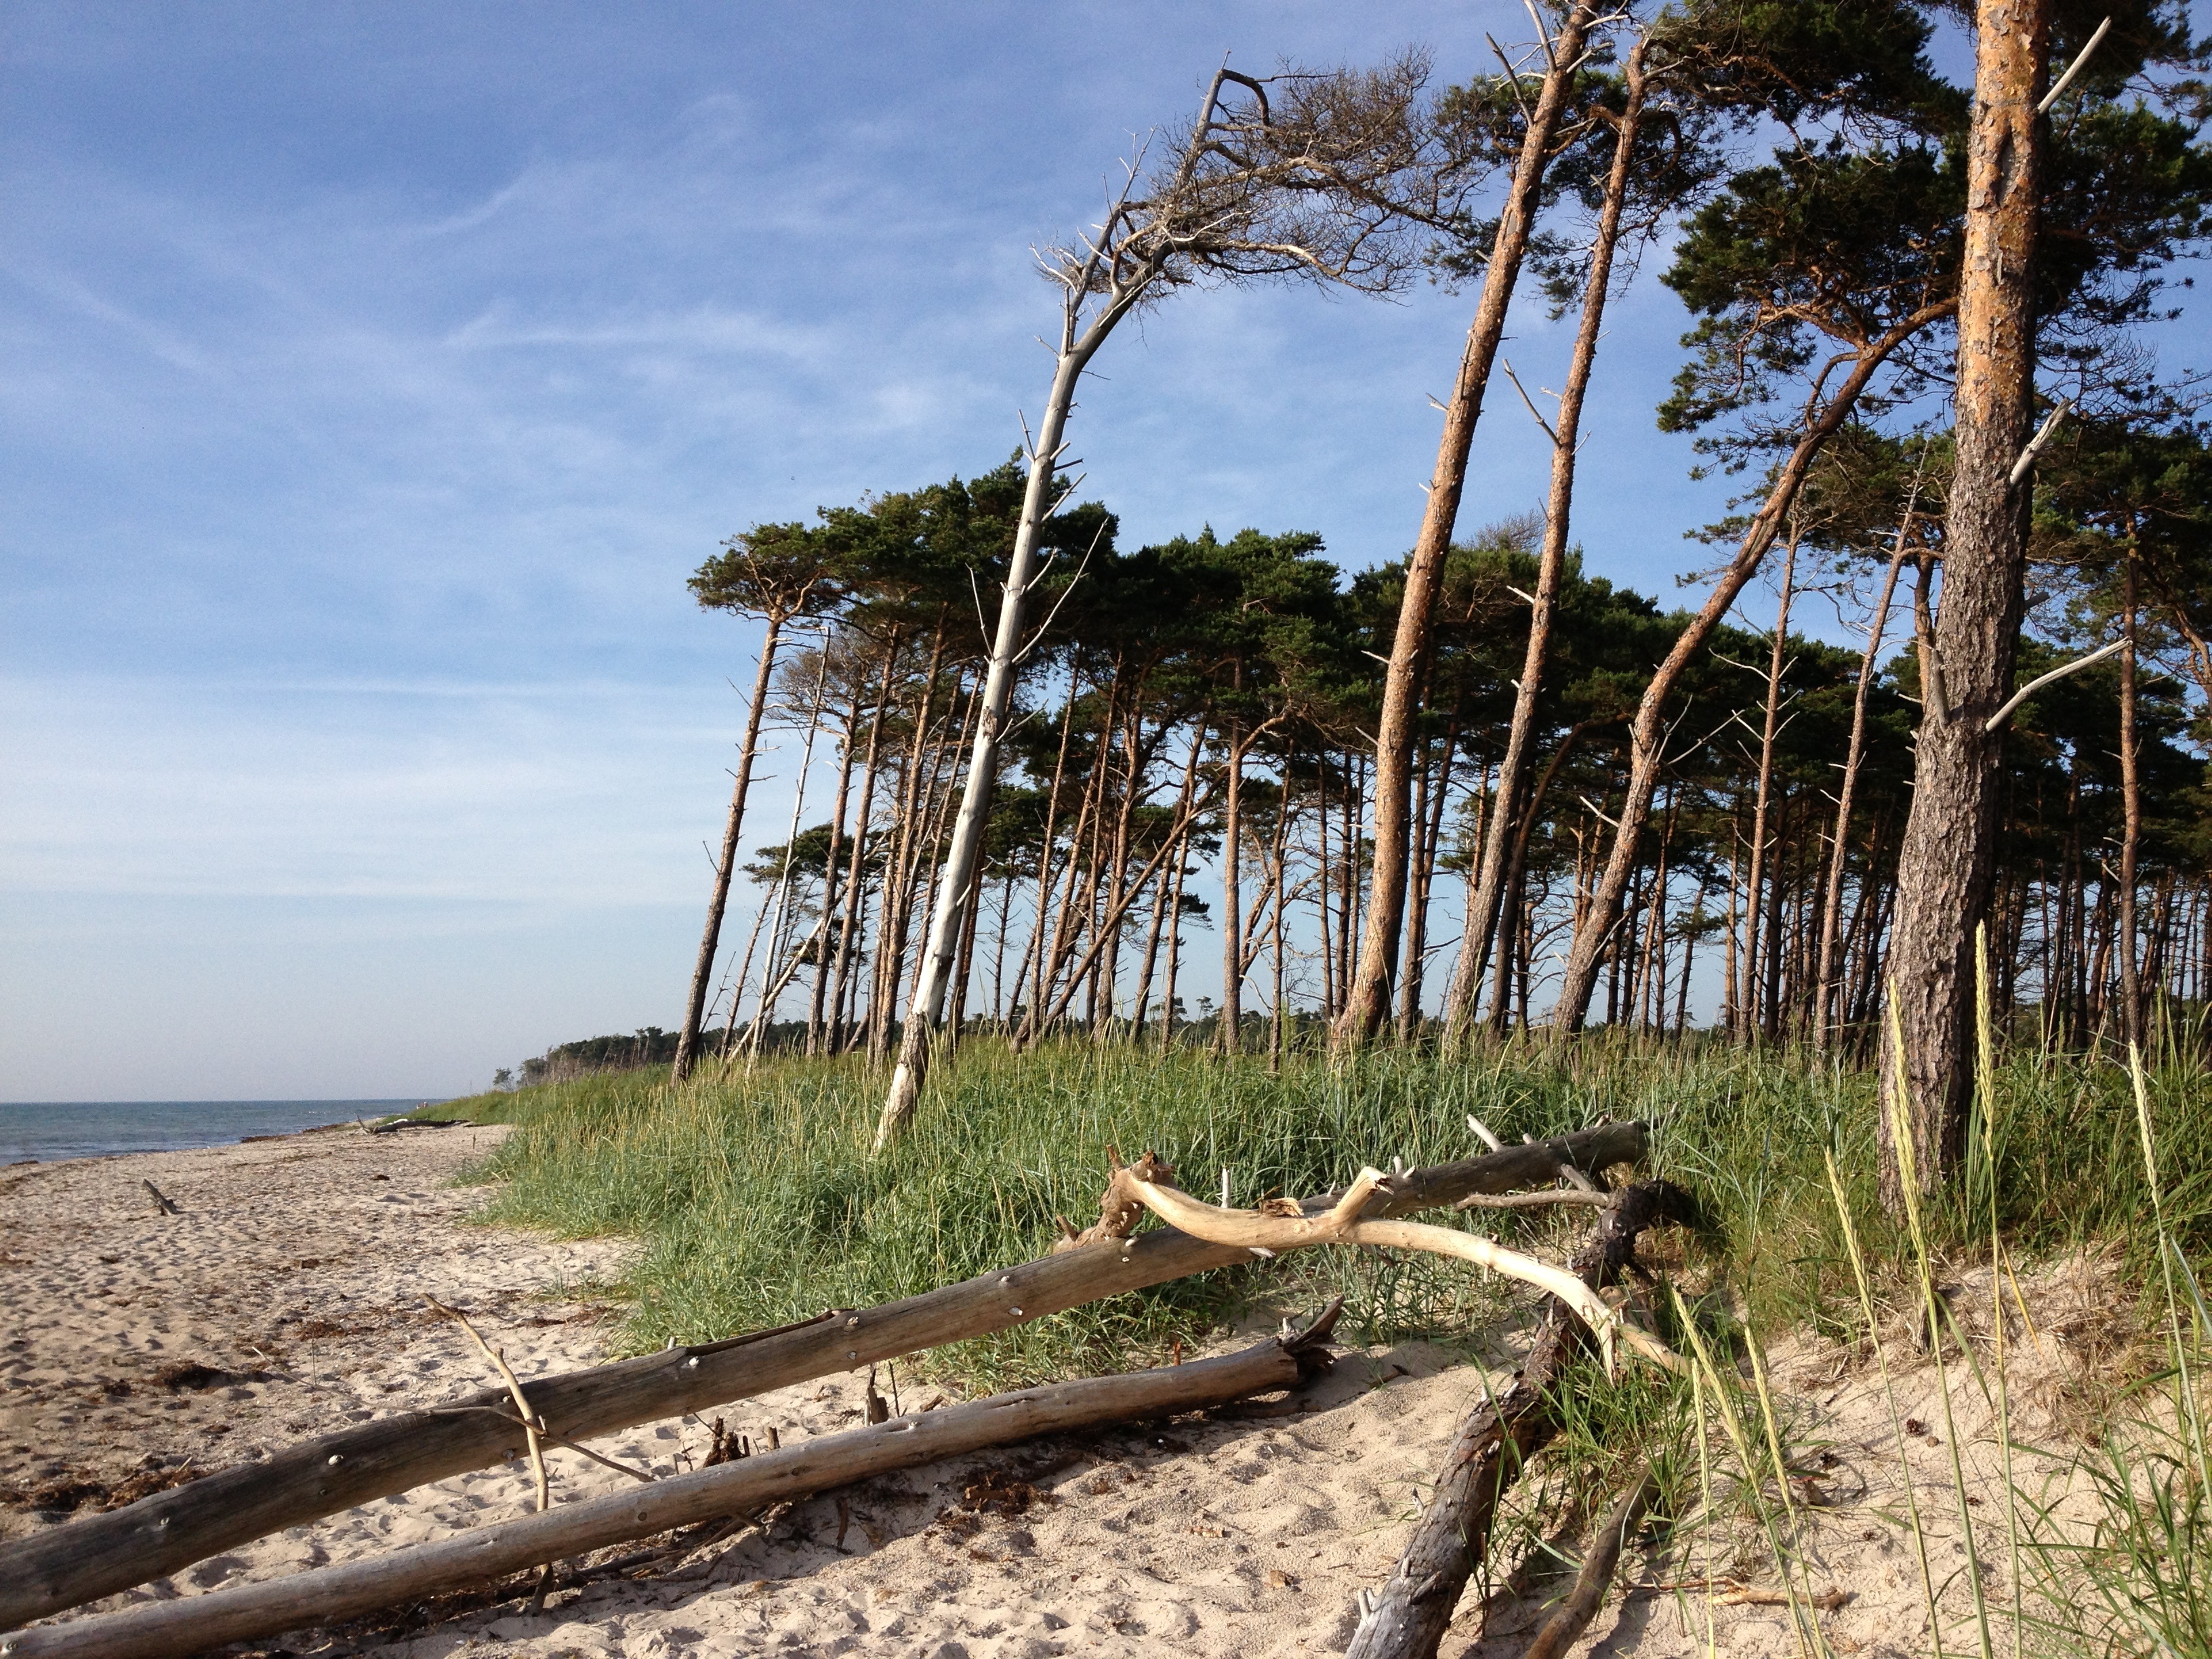
beach, sea, coast, tree, water, nature, wood, shore, lake, vacation, cliff, holiday, terrain, bank, habitat, baltic sea, recovery, baltic sea beach, northern germany, kleiner ostseestrand, natural environment, woody plant, arecales